Tresco, Isles of Scilly

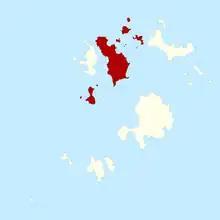
The Isles of Scilly comprising the civil parish and ward of Tresco, shown in red.

A variety of scenery is found on the island, including rugged granite outcrops, heathland of the exposed north coast and mainly shell beaches in the east and south. The variety of its scenery and geomorphology is partly a result of the last ice age, when the Devensian ice sheet clipped the north side of the island, leaving deformation till deposits.